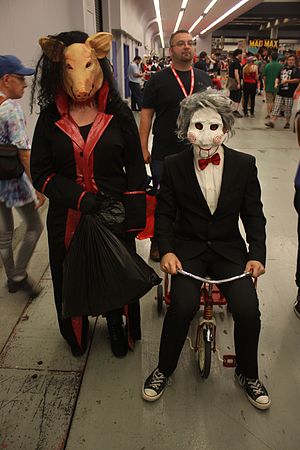
Saw (filmserie)
Cosplay af karakterer fra filmserien
Saw er en række film lavet af James Wan og Leigh Whannell, der hver især blev vist første gang hvert år fredagen før halloween siden 2004. Ud over de nu 7 udgivede film er flere film planlagt. Der findes ligeledes en kortfilm fra 2003, en tegneserie og et videospil, der er sat til at blive udgivet i 2009.